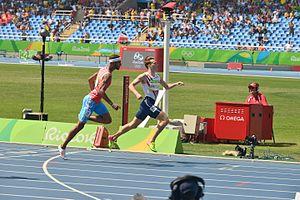
Quelques séries du 400m haies des jo de Rio 2016